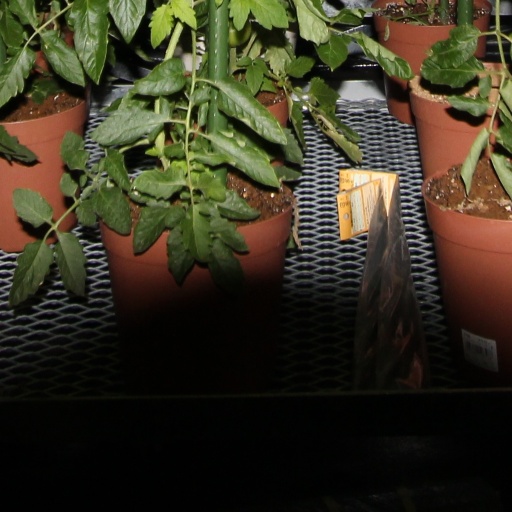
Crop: tomato